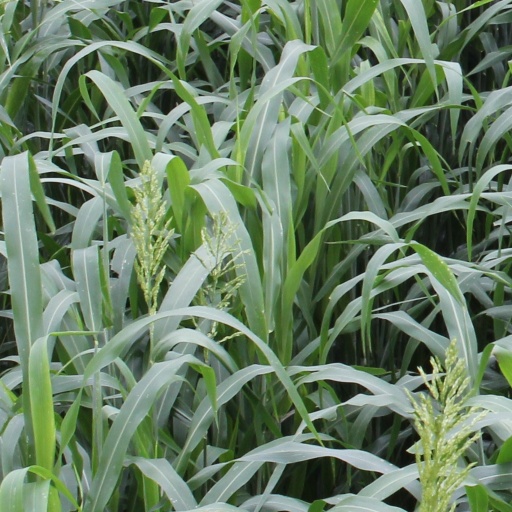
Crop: sorghum